Netley Heath

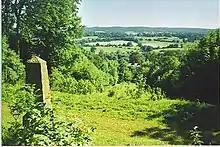
Netley Heath - looking down the Pilgrim's Way into a small fraction of the Vale of Holmesdale which is between the North Downs and Greensand Ridge from the far west of Surrey to the far east of Kent

The woodland contains deciduous and coniferous trees — charcoal burning was carried out in the area from timbers with evidence of kilns for the charcoal product to be incinerated at high temperature.